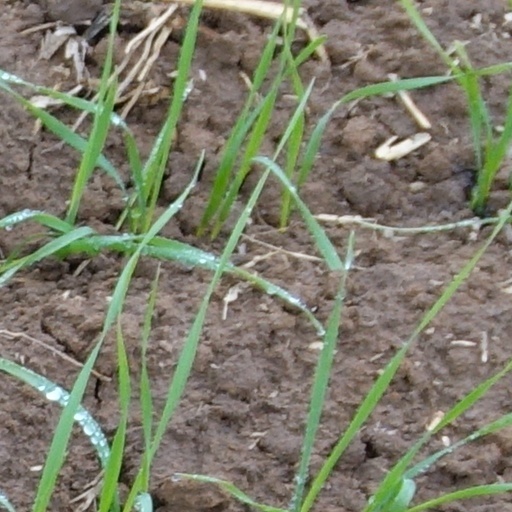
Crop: wheat